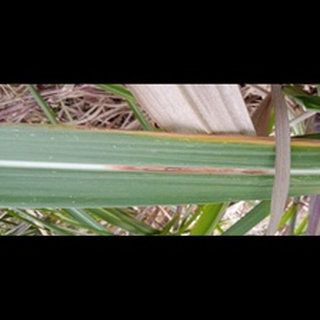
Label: sugarcane_red_rot